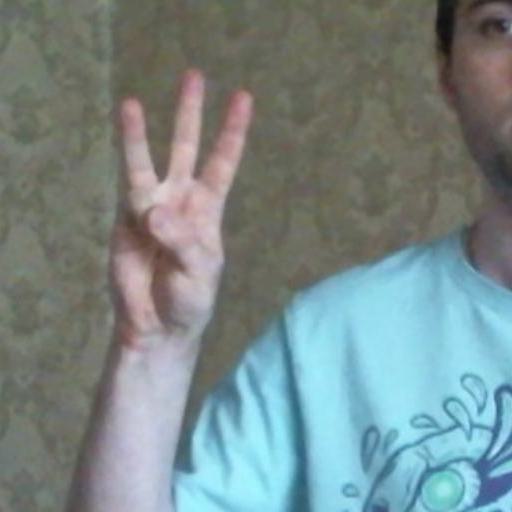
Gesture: three